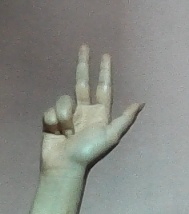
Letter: al